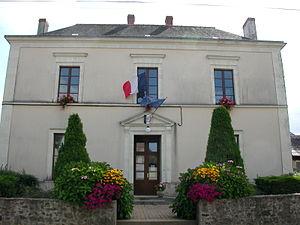
Mairie de Saint-Sauveur-de-Flée
Saint-Sauveur-de-Flée est une ancienne commune française située dans le département de Maine-et-Loire, en région Pays de la Loire.